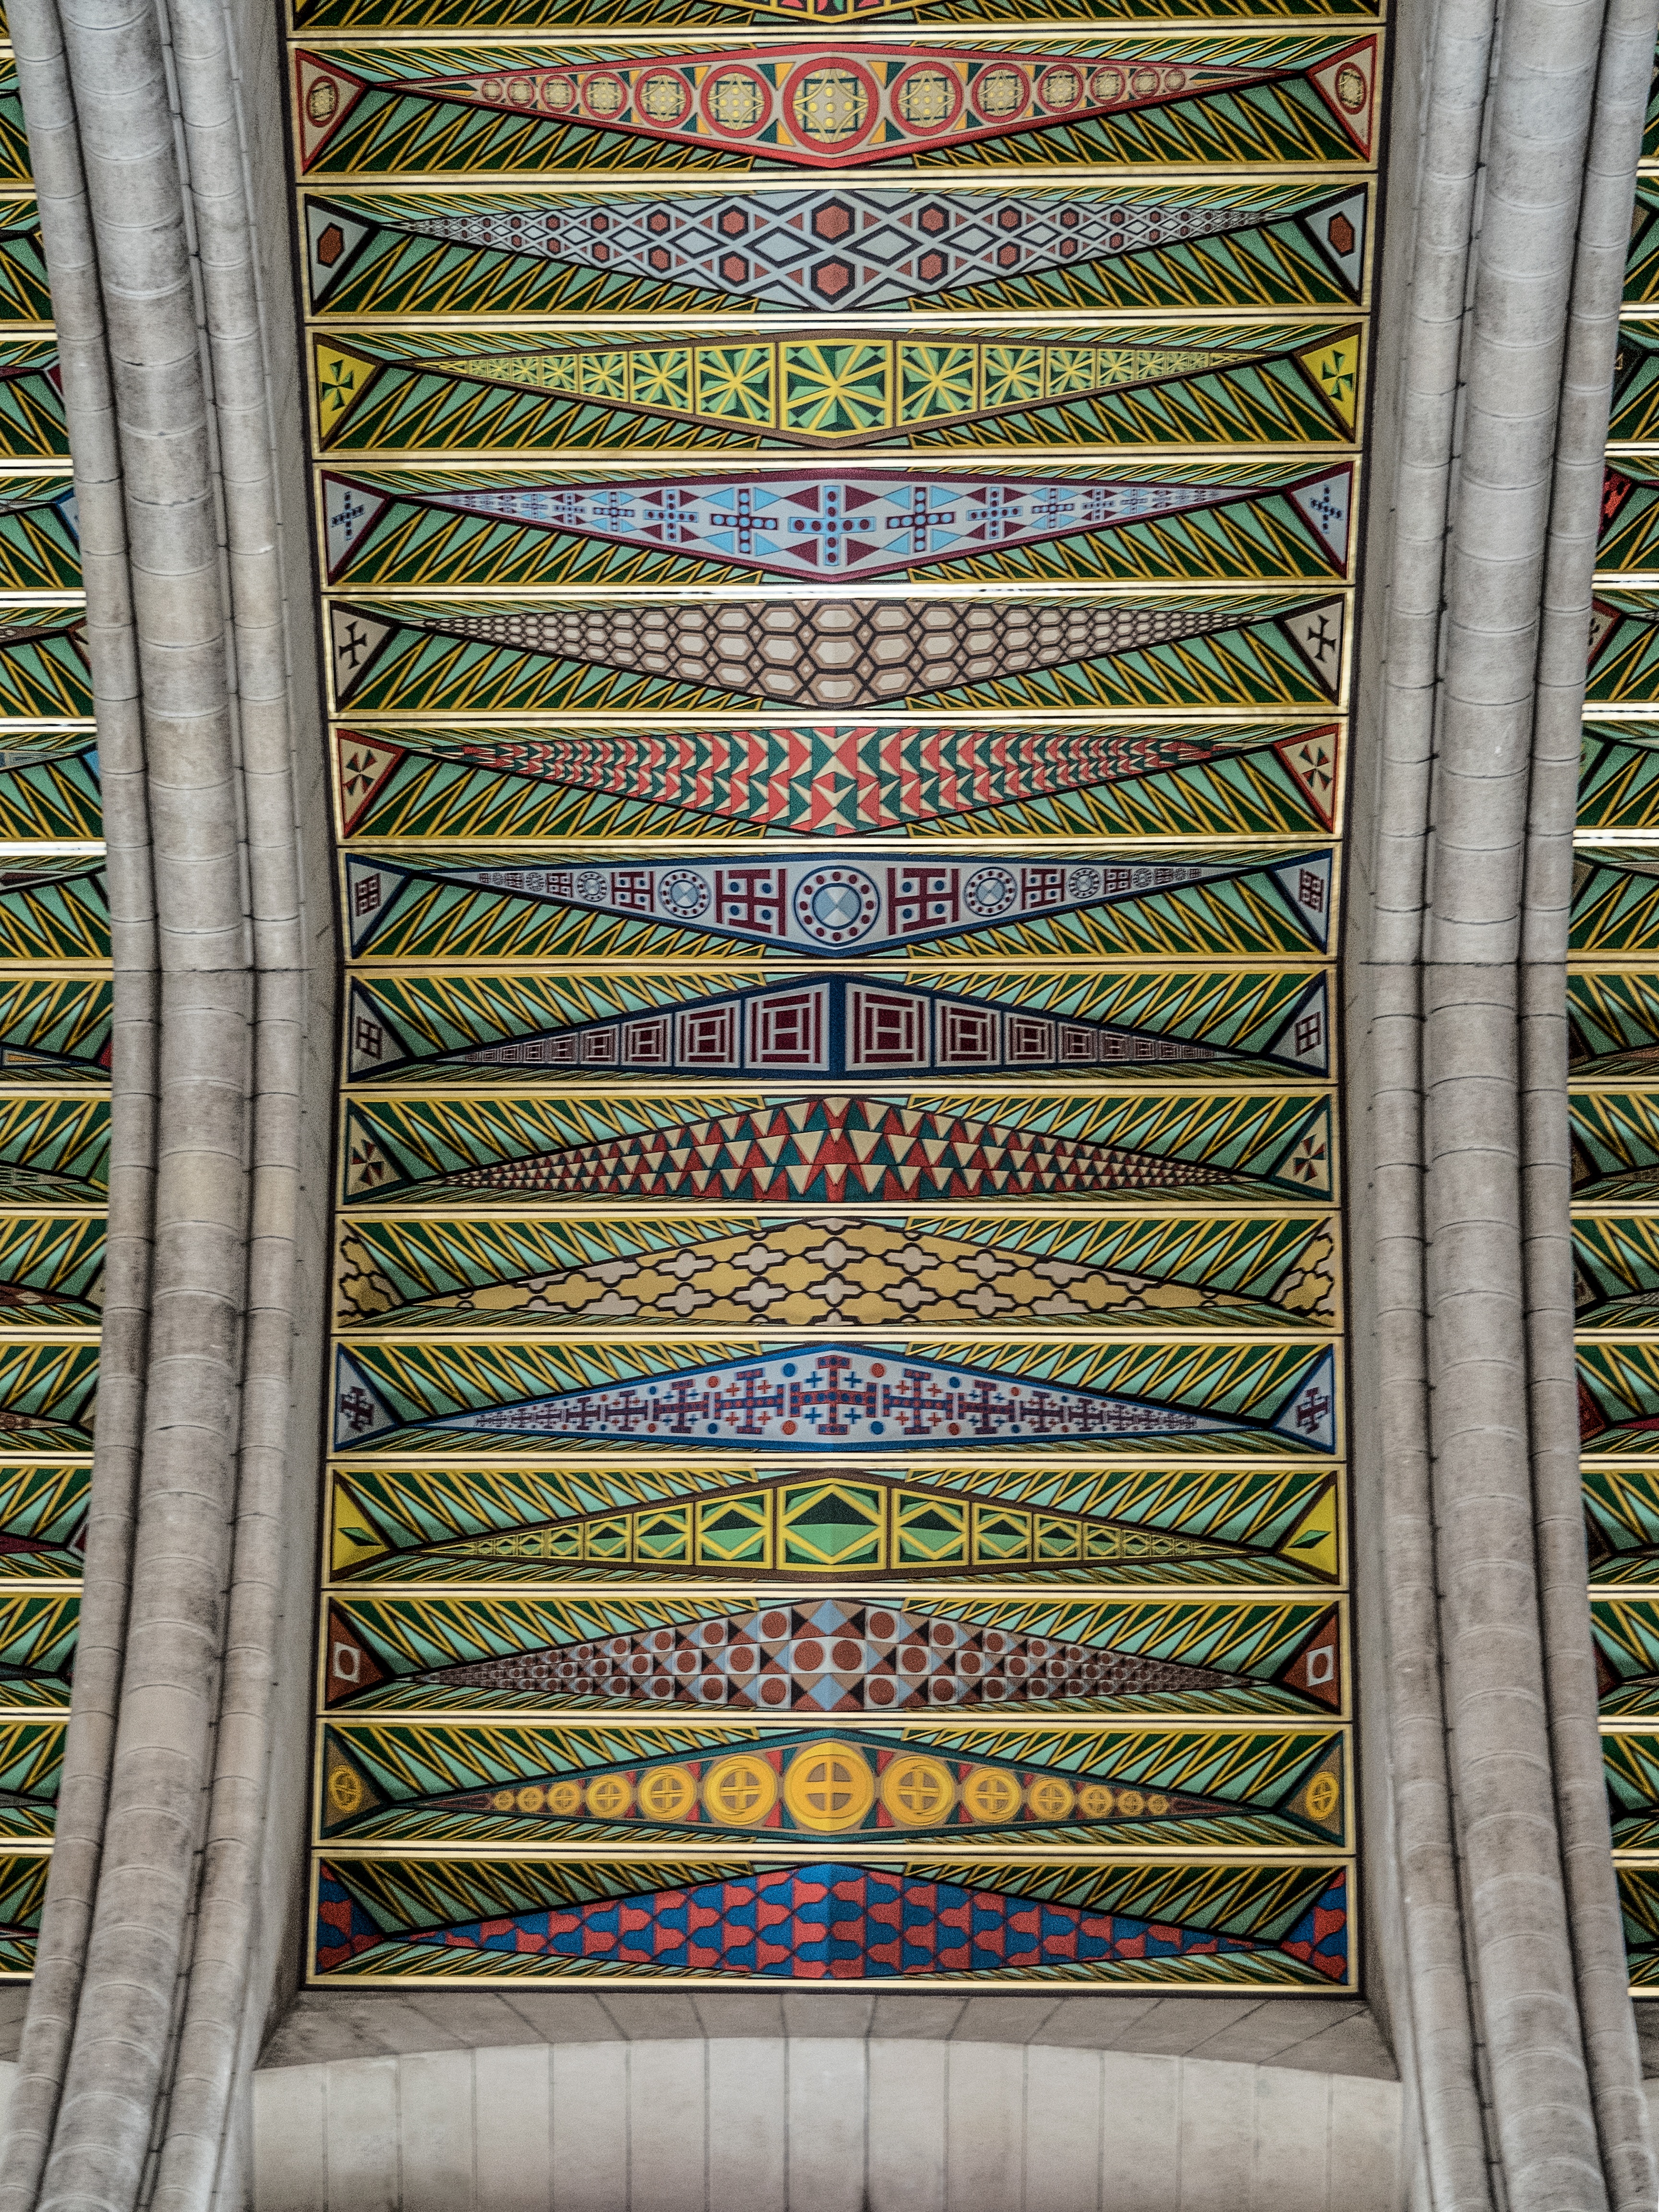
architecture, wood, window, rustic, ceiling, pattern, cathedral, interior design, art, temple, buildings, madrid, symmetry, flooring, cathedral almudena, almudena, bigas, ancient history